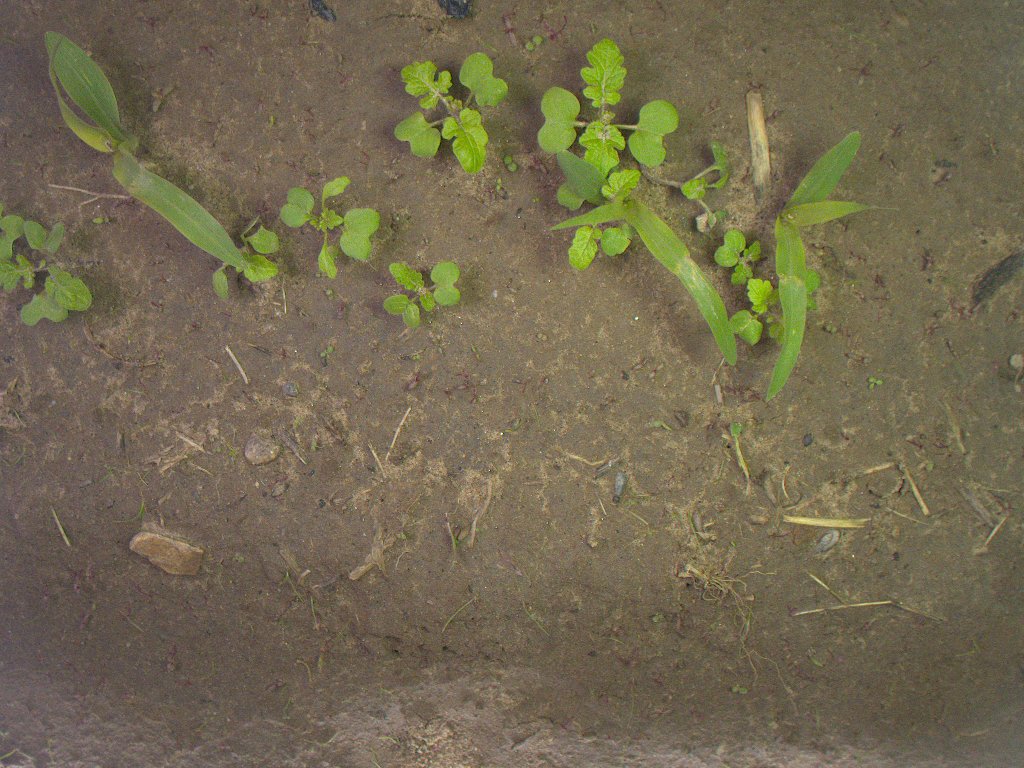
Crop: maize
Objects: maize, maize, maize, stem_maize, stem_maize, stem_maize